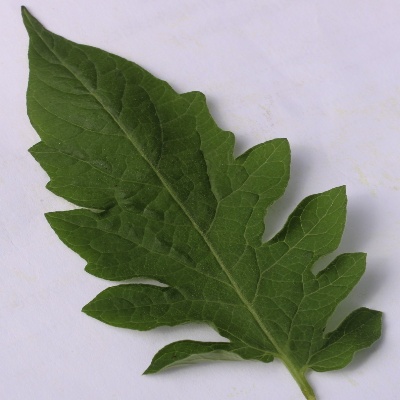
Crop: Tomato
Condition: healthy